Dangerous Guests

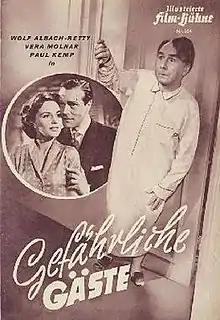

Dangerous Guests is a 1949 West German comedy film directed by Géza von Cziffra and starring Wolf Albach-Retty, Vera Molnar and Paul Kemp. It was made at the Wandsbek Studios of the Hamburg-based Real Film. The film's sets were designed by the art director Mathias Matthies. It was remade by von Cziffra in 1960 as the Austrian film "Crime Tango".